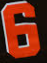
Number: 6